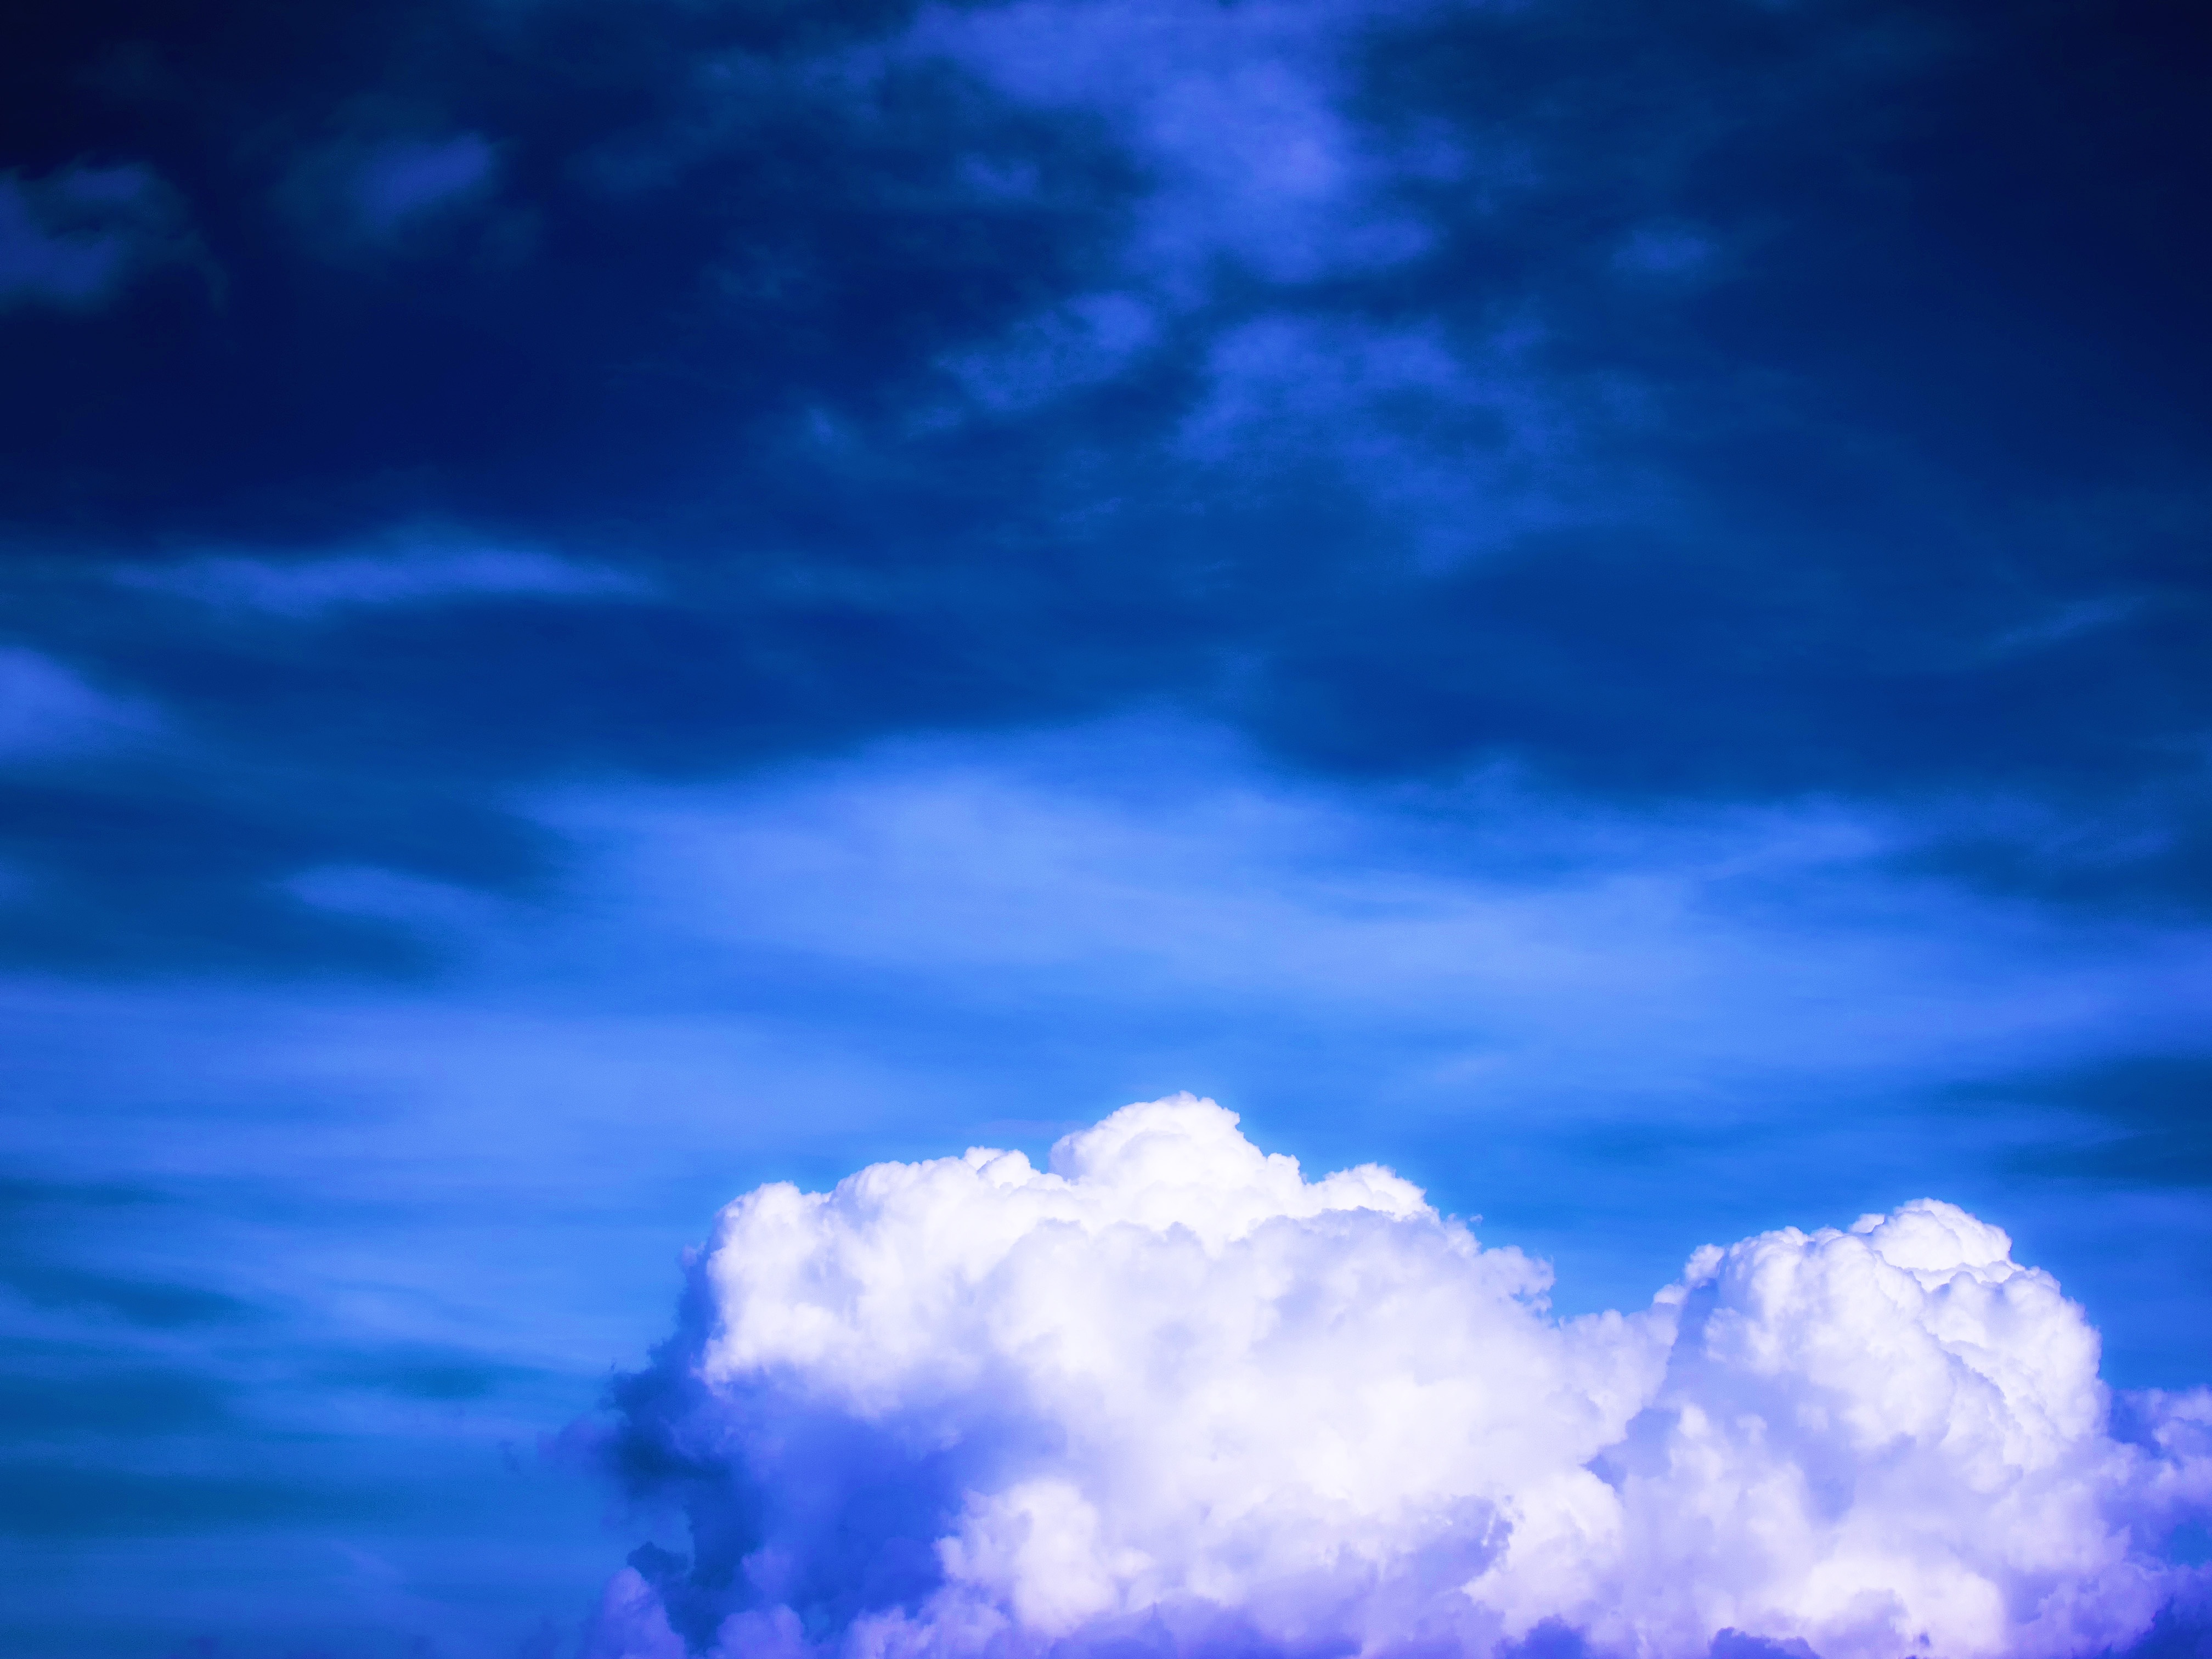
horizon, cloud, sky, sunlight, time, atmosphere, daytime, cumulus, blue, clouds, meteorological phenomenon